German minority in Poland

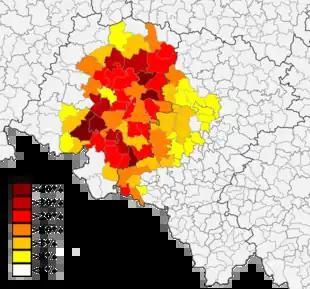
German minority in Upper Silesia: Opole Voivodeship (west) and Silesian Voivodeship (east) according to the 2002 census.

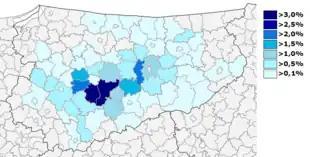
German minority in Warmia and Masuria according to the 2002 census.

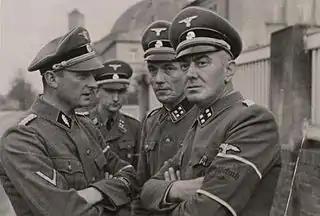
Commanders of the , a paramilitary organization composed of members of the German minority living in pre-war Poland, 1939

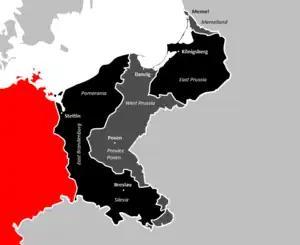
Former eastern territories of Germany annexed by Poland

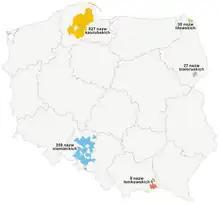
Communes in Poland in which additional minority names were introduced (as of 1 December 2009). In blue – German names in the Opole and Silesian Voivodeships (total of 238 German names in Silesia)

According to the 2021 census, most of the Germans in Poland (67.2%) live in Silesia: 59,911 in the Opole Voivodeship, i.e. 41.6% of all Germans in Poland and a share of 6.57% of the local population; 27,923 in the Silesian Voivodeship, i.e. 19.4% of all Germans in Poland and 0.66% of the local population; plus 8,978 in the Lower Silesian Voivodeship, i.e. 6.2% of all Germans in Poland, though only 0.31% of the local population.